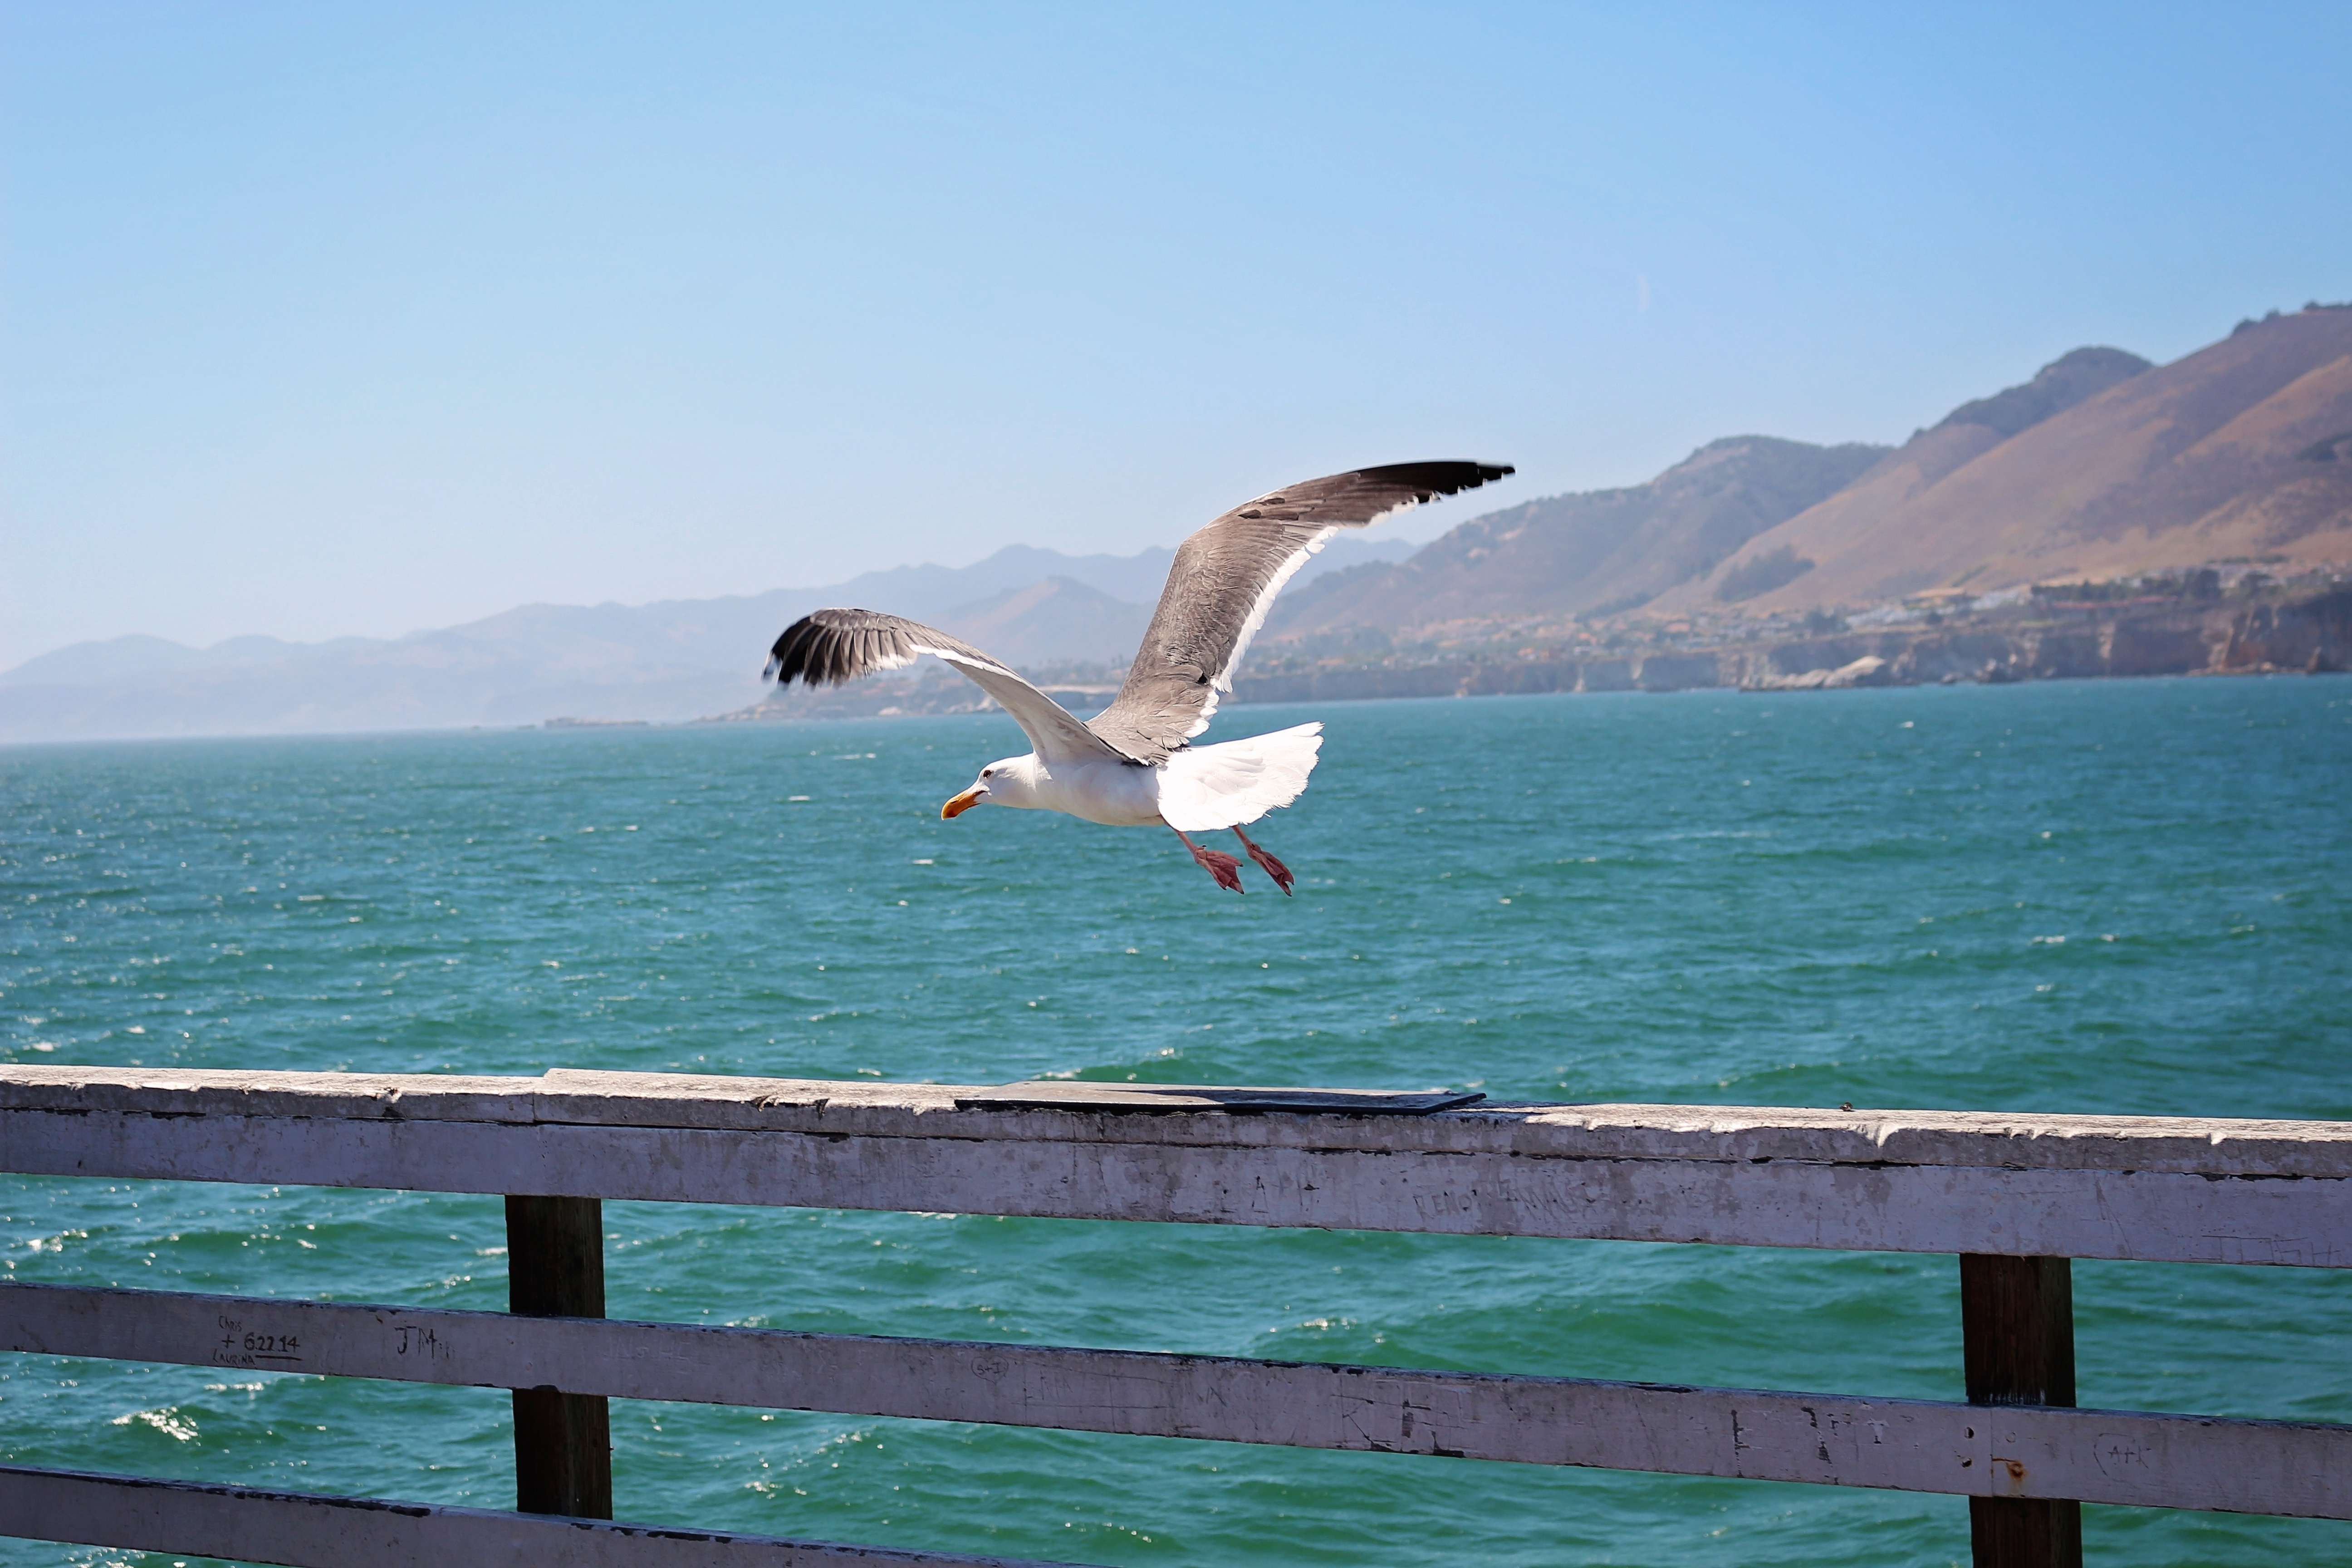
beach, sea, coast, ocean, bird, shore, seabird, gull, bay, vertebrate, albatross, charadriiformes